Edward Pasewicz

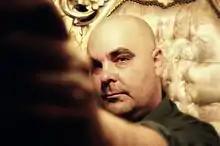

Edward Pasewicz (born 9 June 1971) is a Polish writer, poet and composer. Laureate of VIII edition of Ogólnopolski Konkurs Poetycki im. Jacka Bierezina (2000). In 2007, he was nominated to Gdynia Literary Prize for a book "Henry Berryman Pięśni". His poems were translated into several languages: German, English, Czech, Bulgarian, Slovenian, Serbian, Italian, Spanish, Catalan, Ukrainian and Russian. In 2011 he was granted a scholarship from Ministry of Culture and National Heritage (Poland). In 2022, he was awarded the Angelus Award for his novel "Pulverkopf".